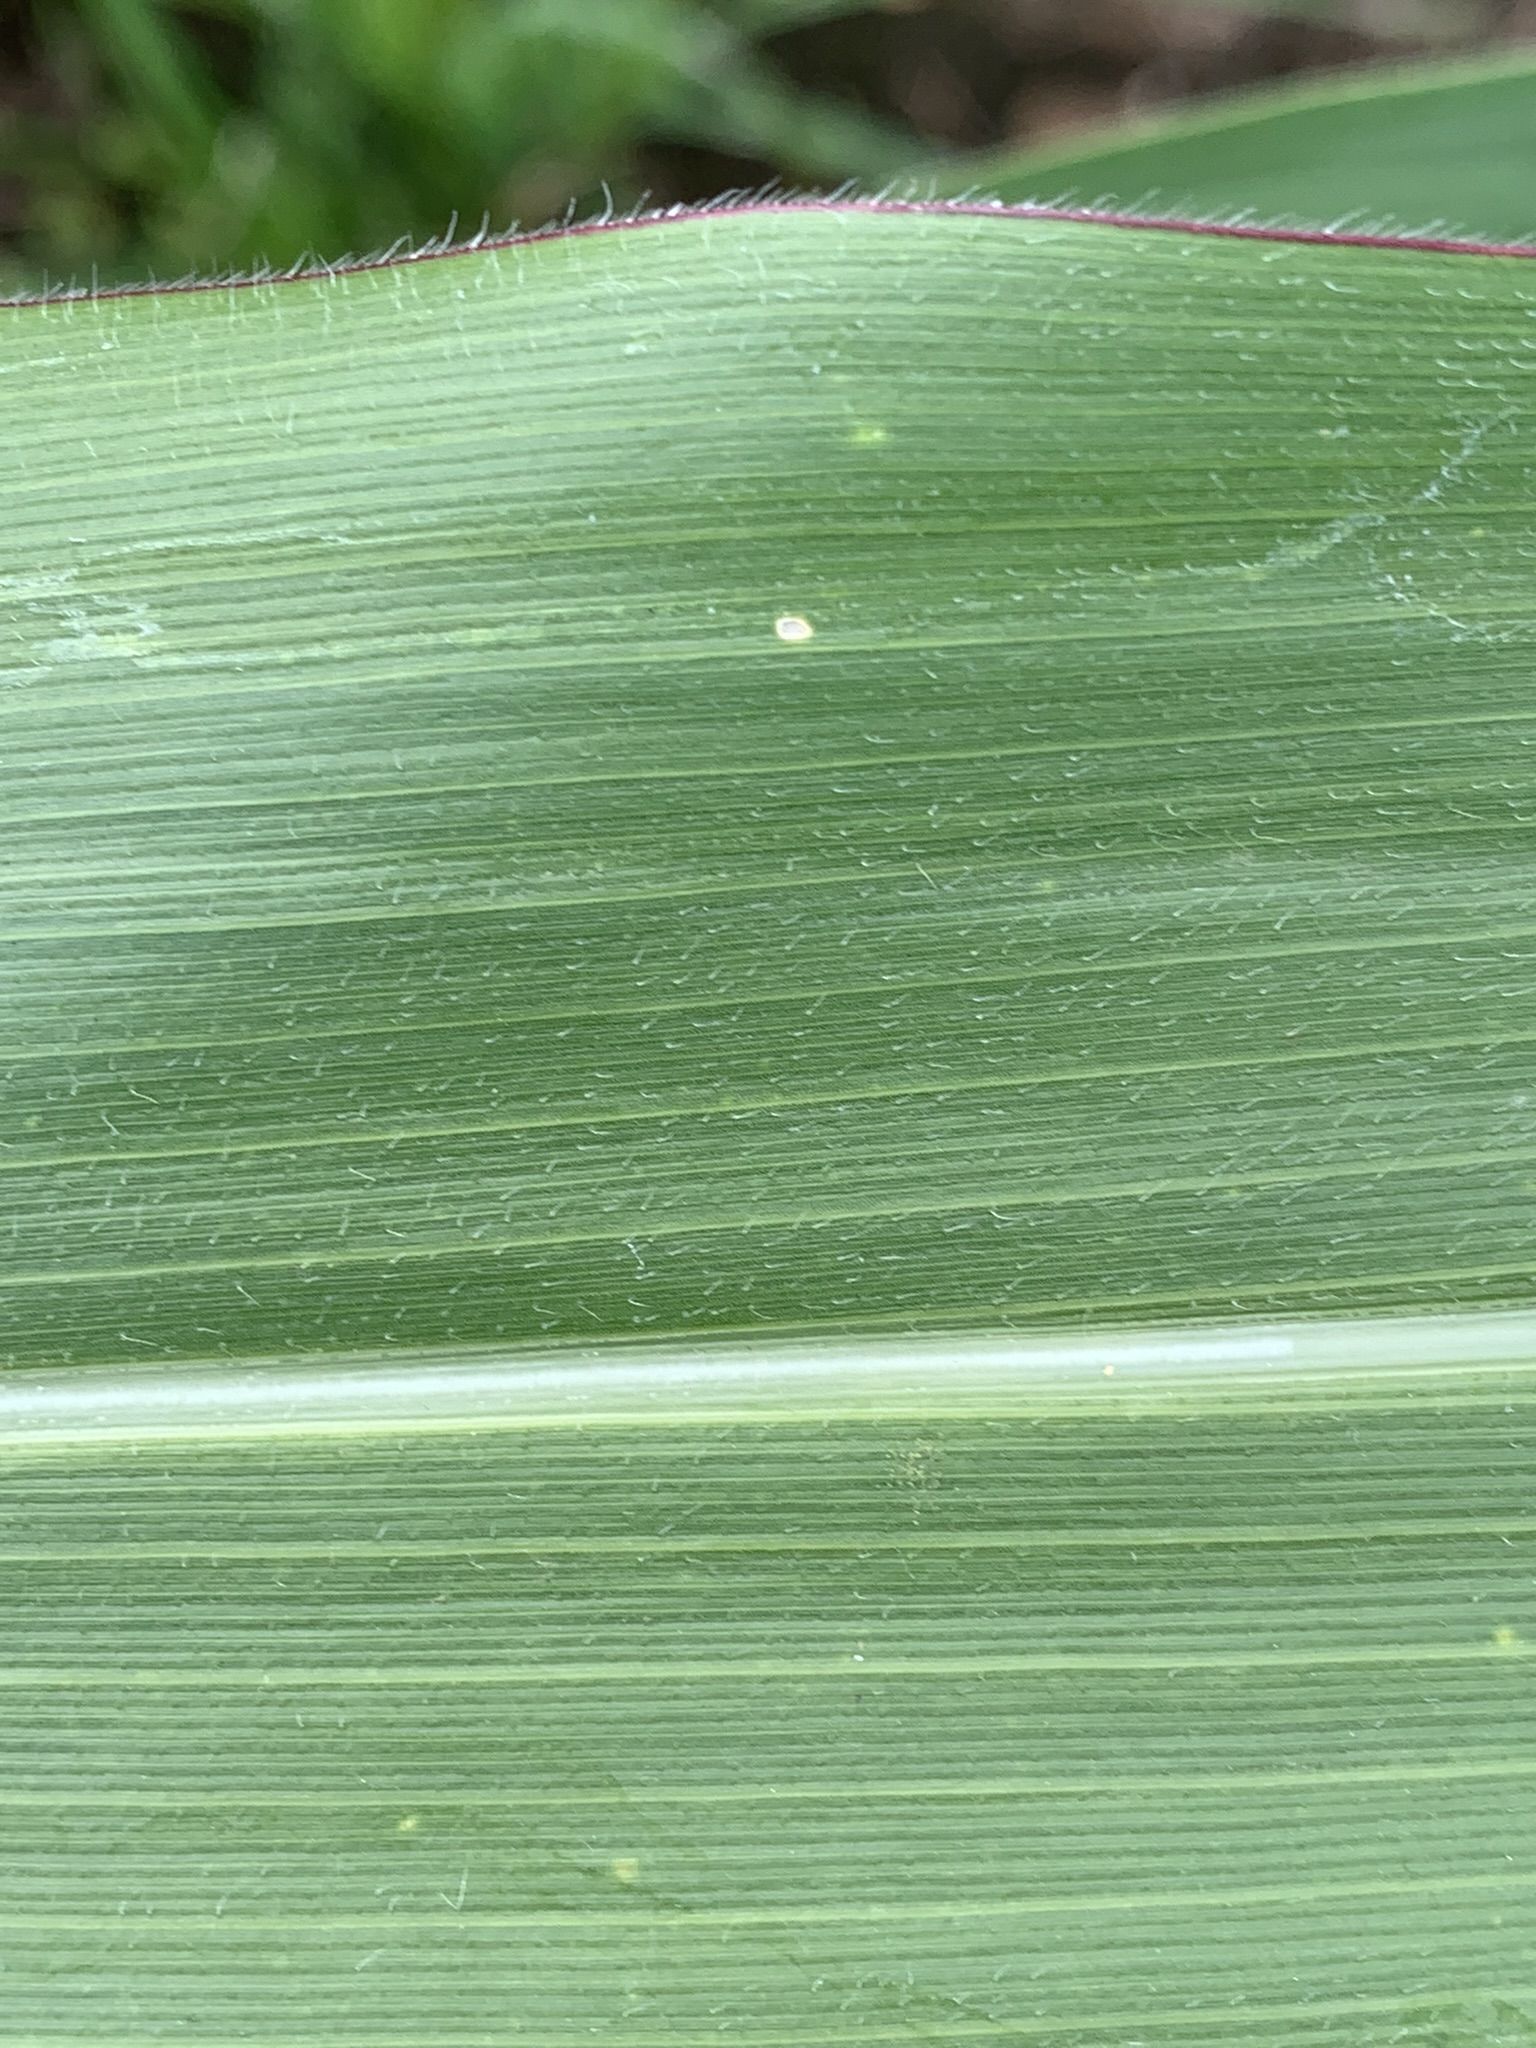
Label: Healthy